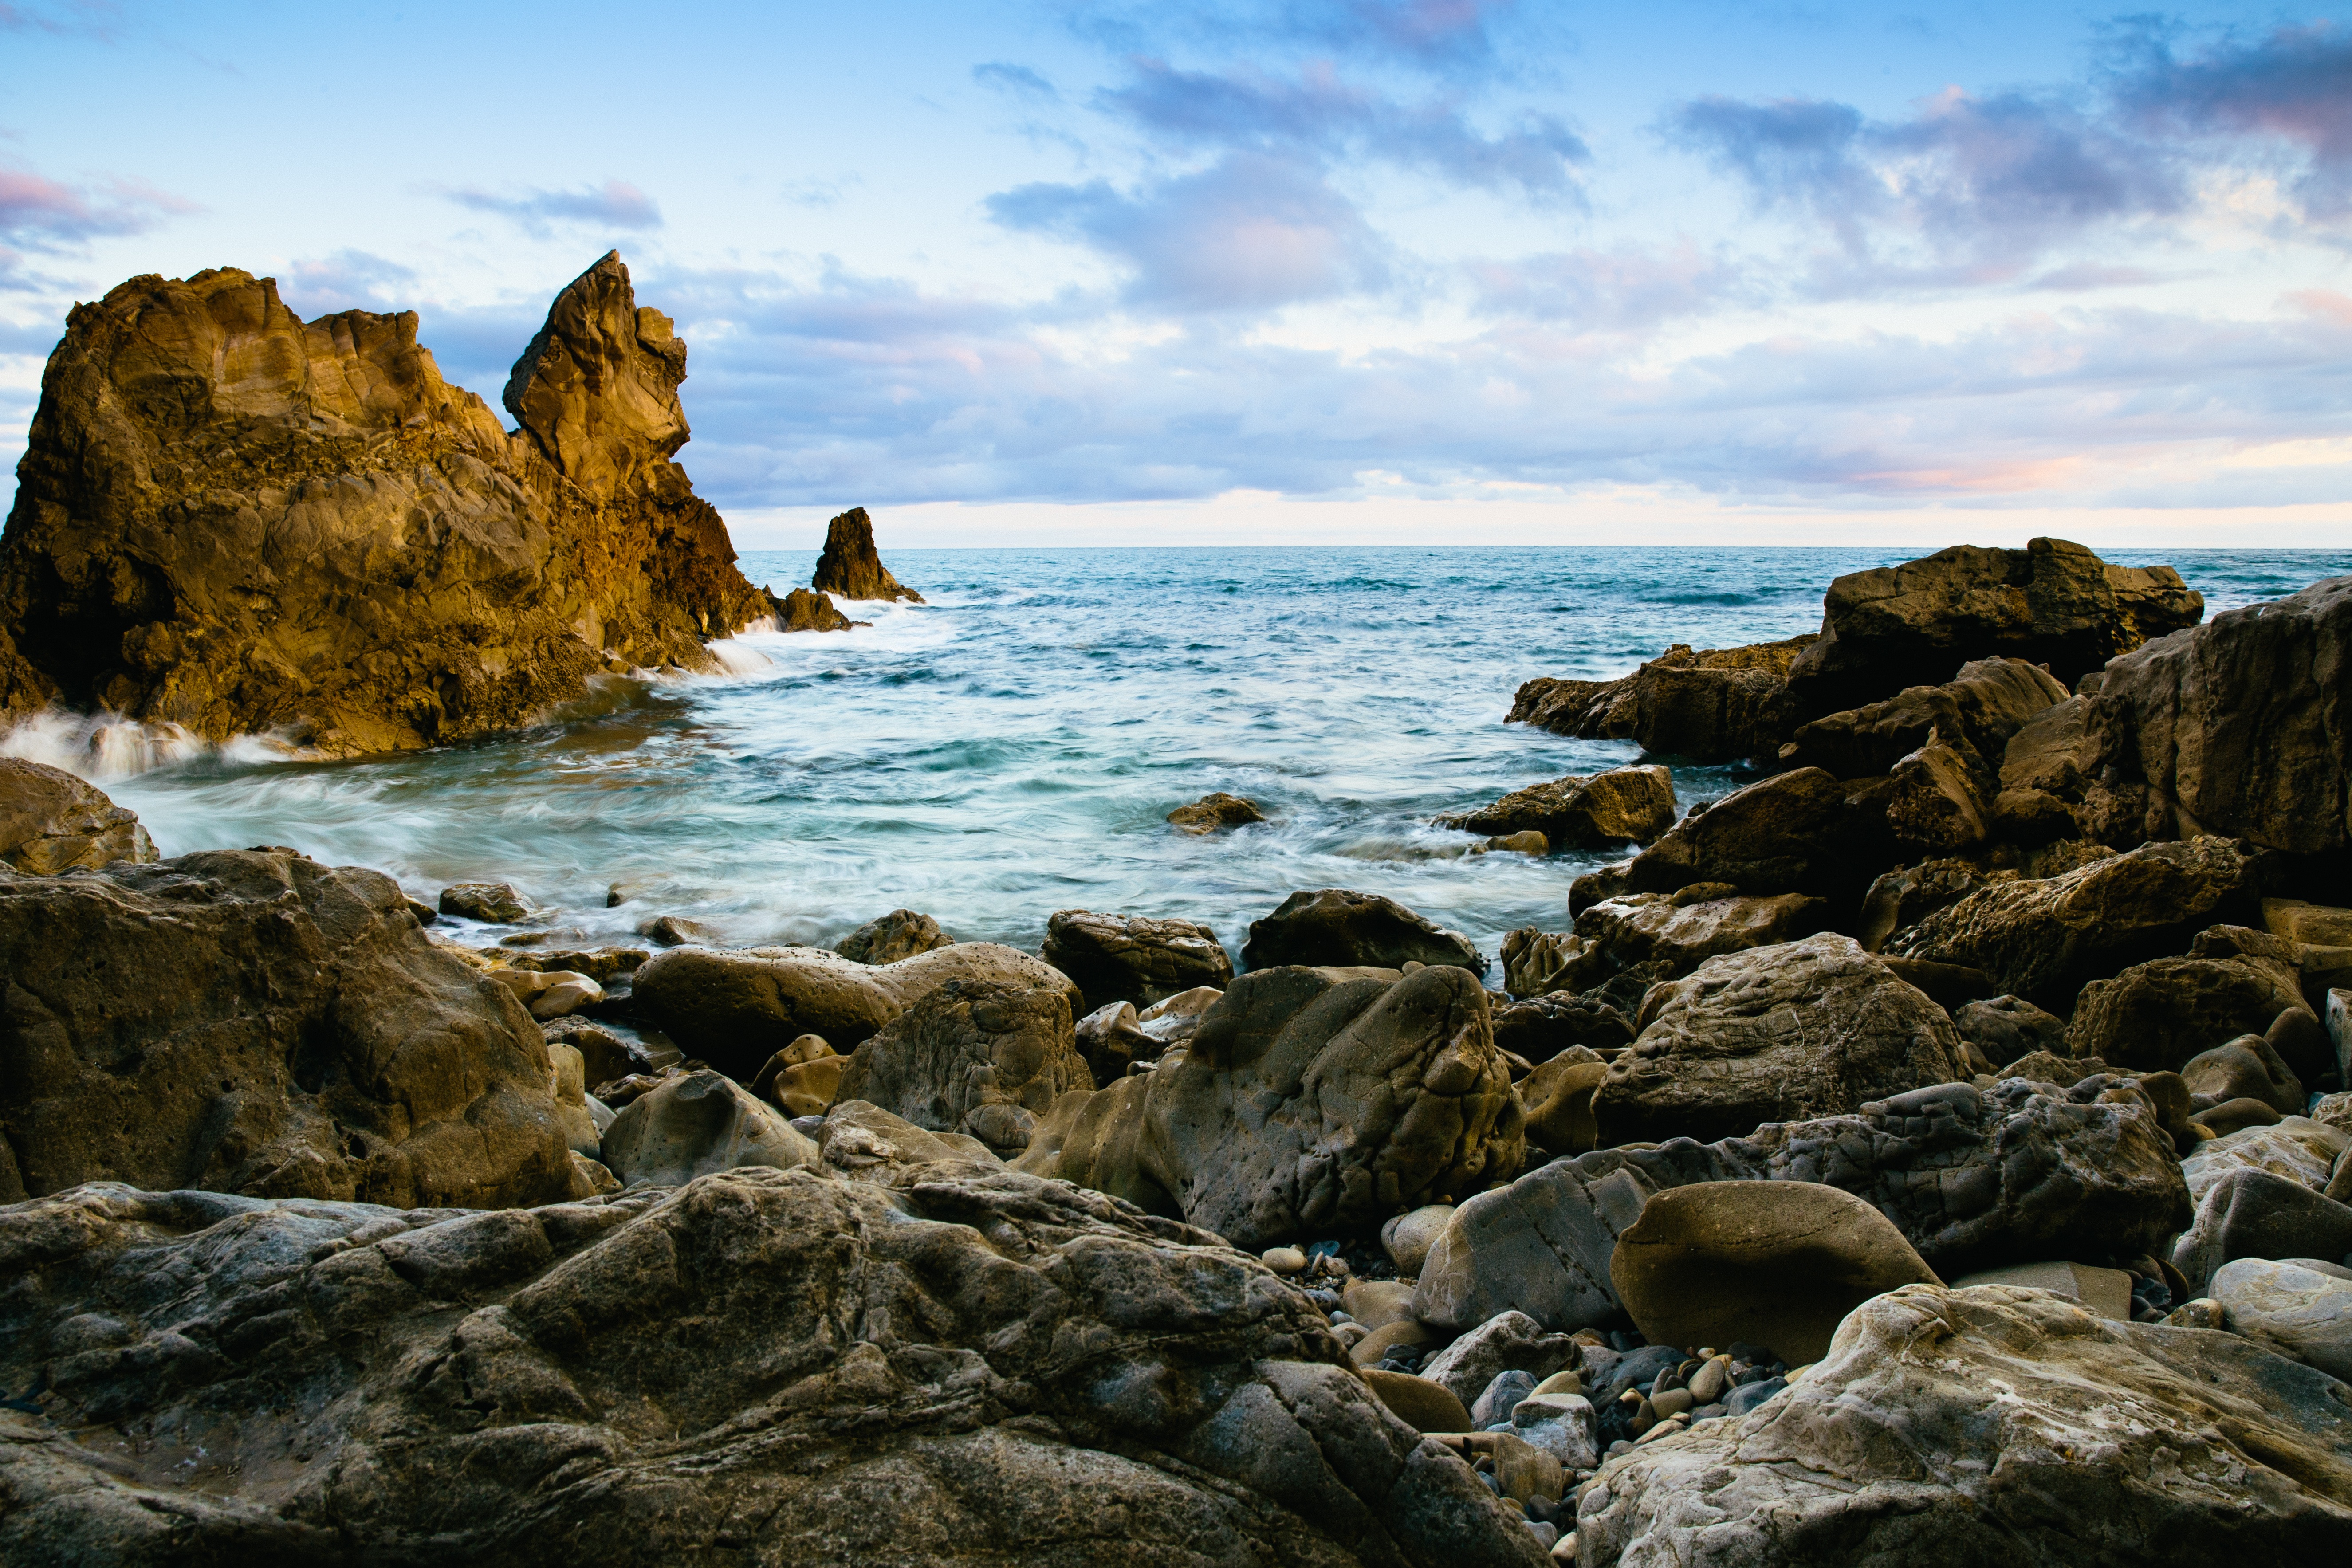
beach, landscape, sea, coast, water, nature, rock, ocean, cloud, shore, wave, formation, cliff, cove, bay, stack, terrain, material, body of water, geology, cape, landform, geographical feature